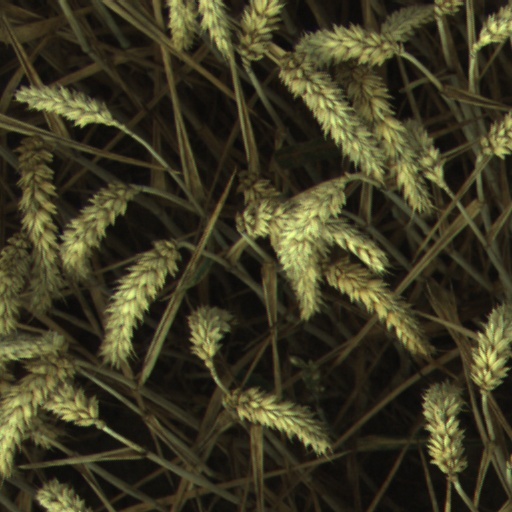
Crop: wheat